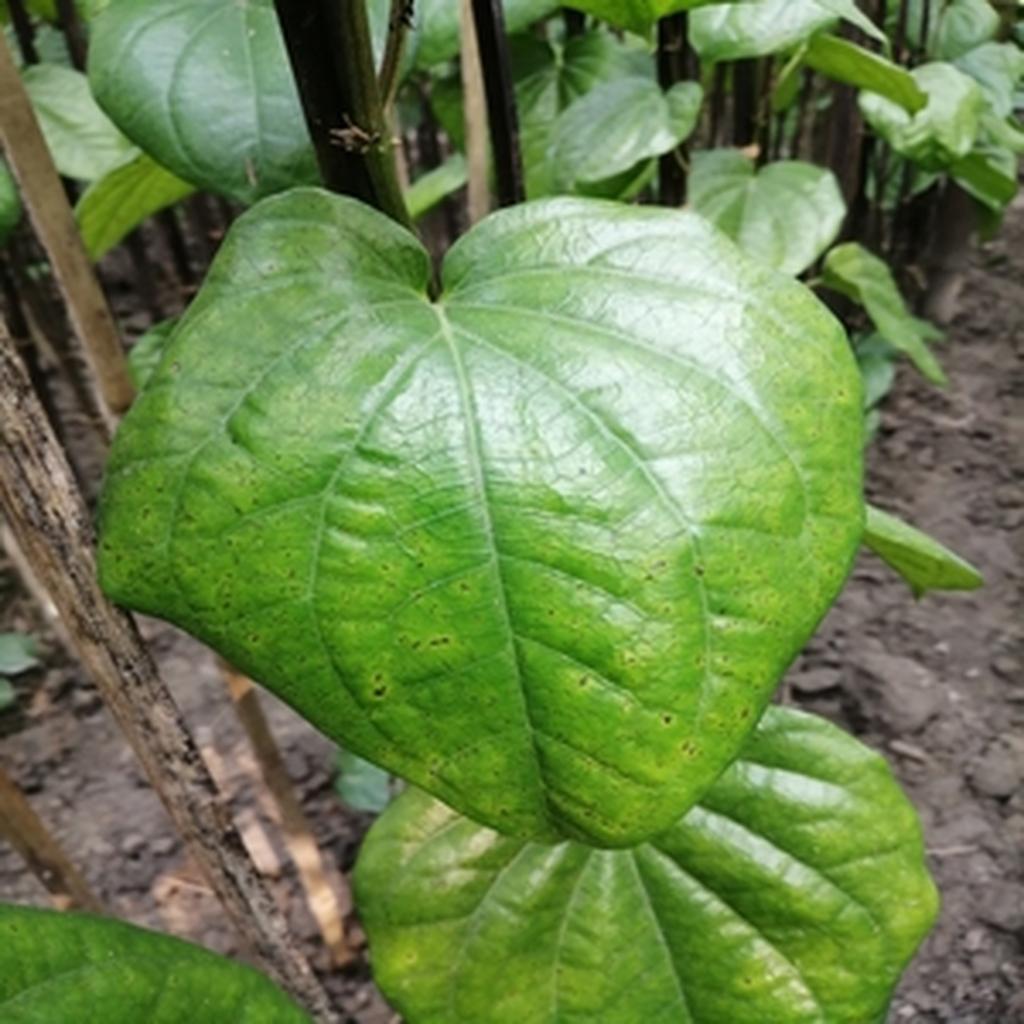
Label: Leaf_Spot